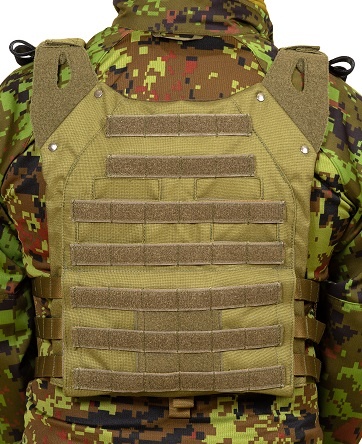
Plate Carrier With A Backpack - Military Green
The military green Plate Carrier with a backpack , model 119-002-03, is manufactured in Estonia. It is made of Cordura, an exceptionally durable material. High-quality materials ensure the product’s usability in various situations and weather conditions. The plate carrier can be used both with a backpack attached to the back with buckles and without. There are pockets on the front and back for accommodating ballistic panels. The kit includes the following main elements to which additional equipment can be attached: Front and back MOLLE panels (adjustable) Backpack with MOLLE (detachable) Side panels with MOLLE (adjustable) Shoulder pads (removable) Internal ventilation pads (removable) MOLLE attachment panel for pockets (removable) Additional information: Color: military green Weight: 860 g Weight with backpack: 1400 g One size: L/XL Suitable for 30 x 25 cm ballistic plates Manufacturer standards: ISO 9001:2015 Produced in Estonia The Estonian company Galvi-Linda has been a trusted partner for the Estonian Defense Forces and the police for many years in the production of backpacks, clothing, and other equipment. When the Ministry of Defense decided to develop its own equipment for the Estonian Defense Forces in the late 1990s, Galvi-Linda was chosen as one of the partners.
Brand: Galvi Linda
Category: Sporting Goods > Outdoor Recreation > Hunting & Shooting > Airsoft > Airsoft Protective Gear > Airsoft Vests